UCI Urban Cycling World Championships

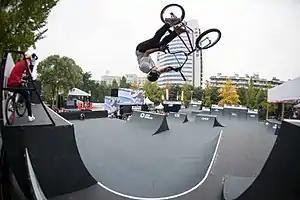
Logan Martin competing in BMX freestyle at the first UCI Urban Cycling World Championships in Chengdu in 2017

The UCI Urban Cycling World Championships are the world championship events for freestyle BMX, cross-country eliminator, and trials. They are organised by the Union Cycliste Internationale (UCI), the governing body of world cycling.